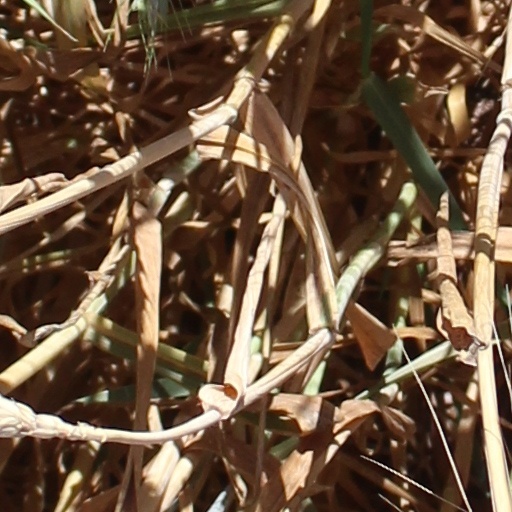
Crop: wheat